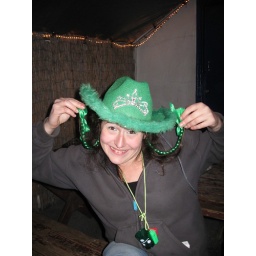
theres a head band with green pig tails under that hat